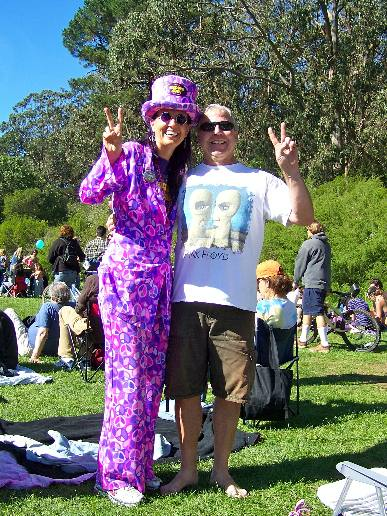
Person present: Yes